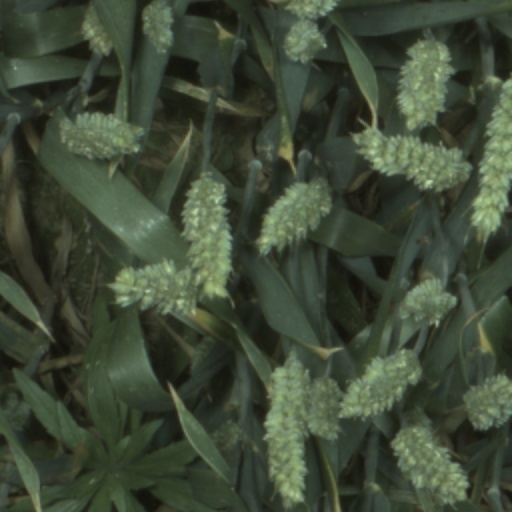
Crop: wheat